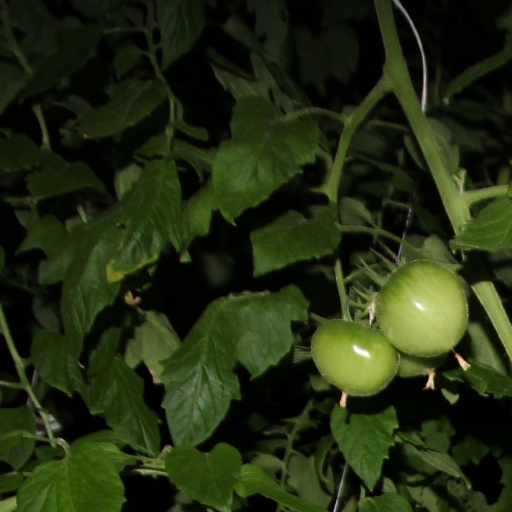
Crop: tomato